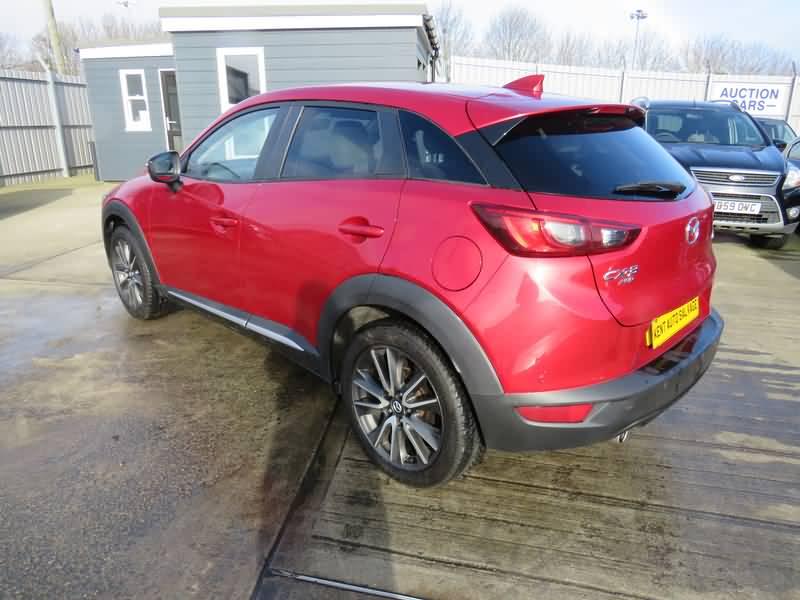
Aucun dommage détecté.
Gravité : aucun